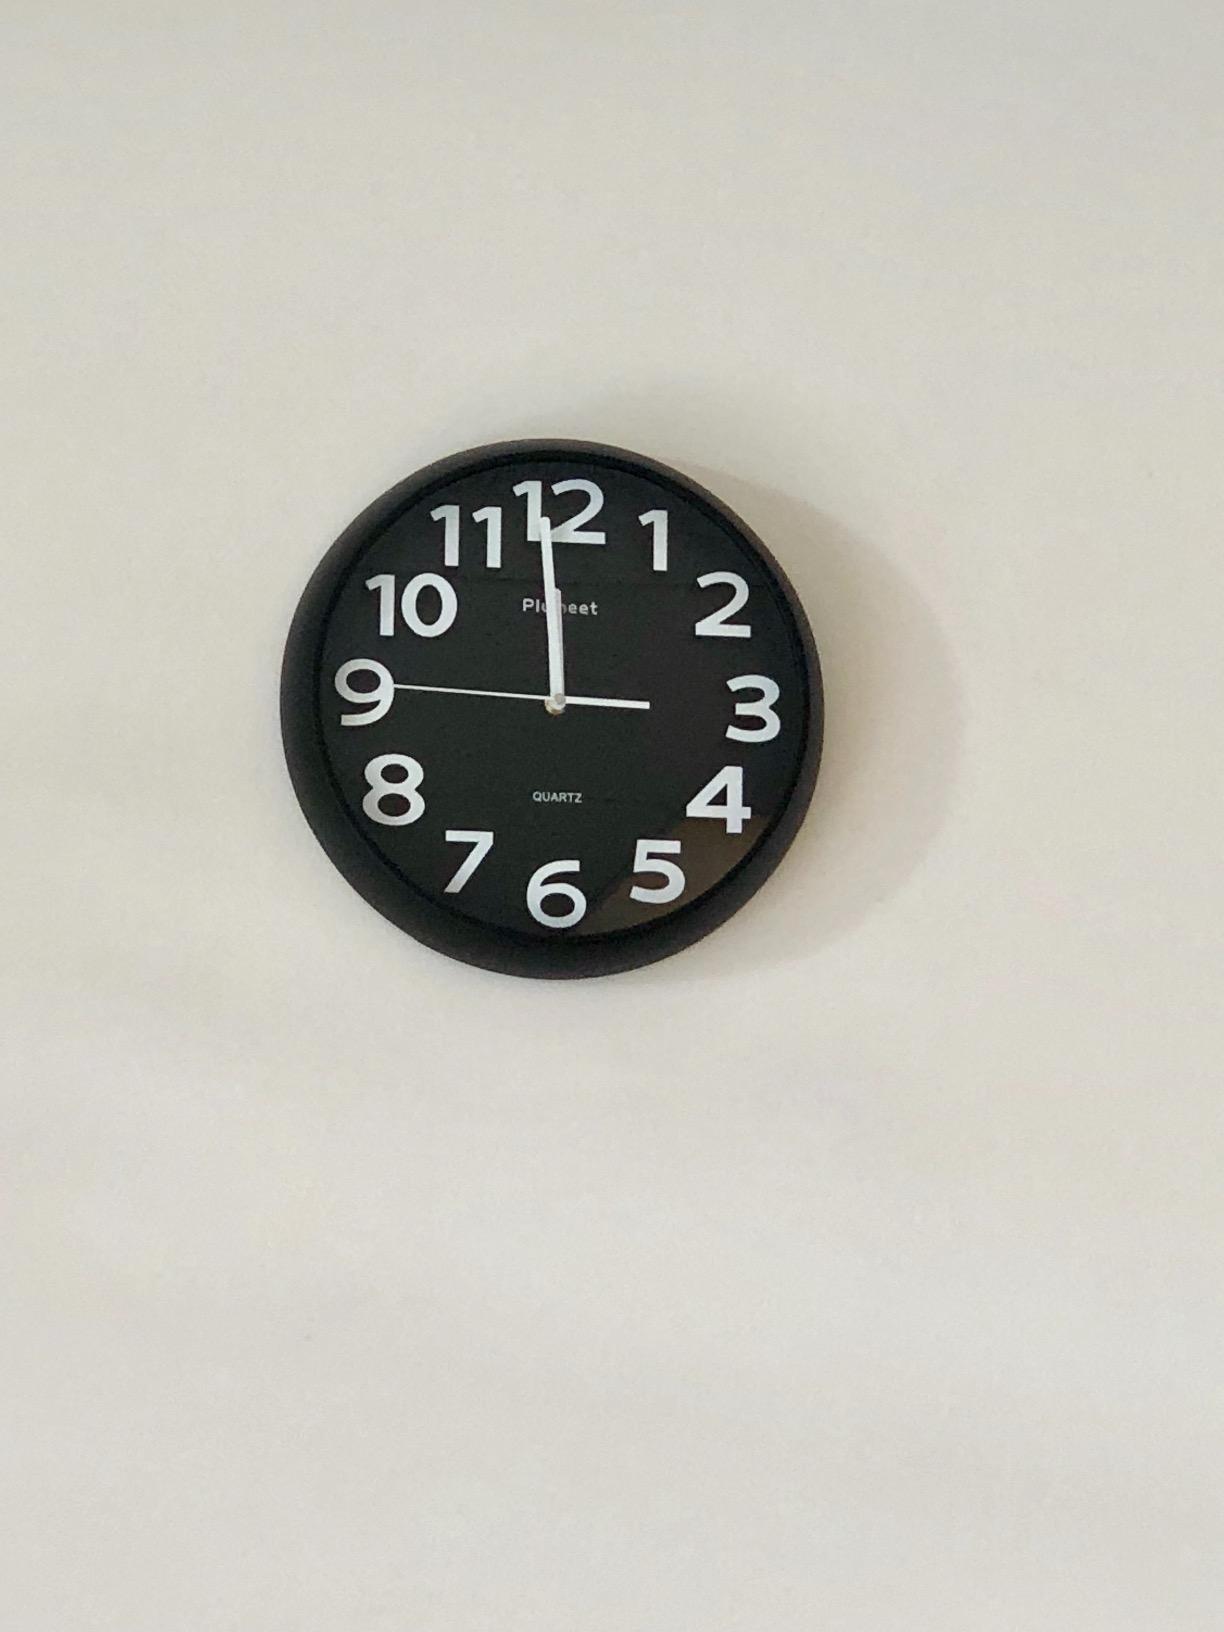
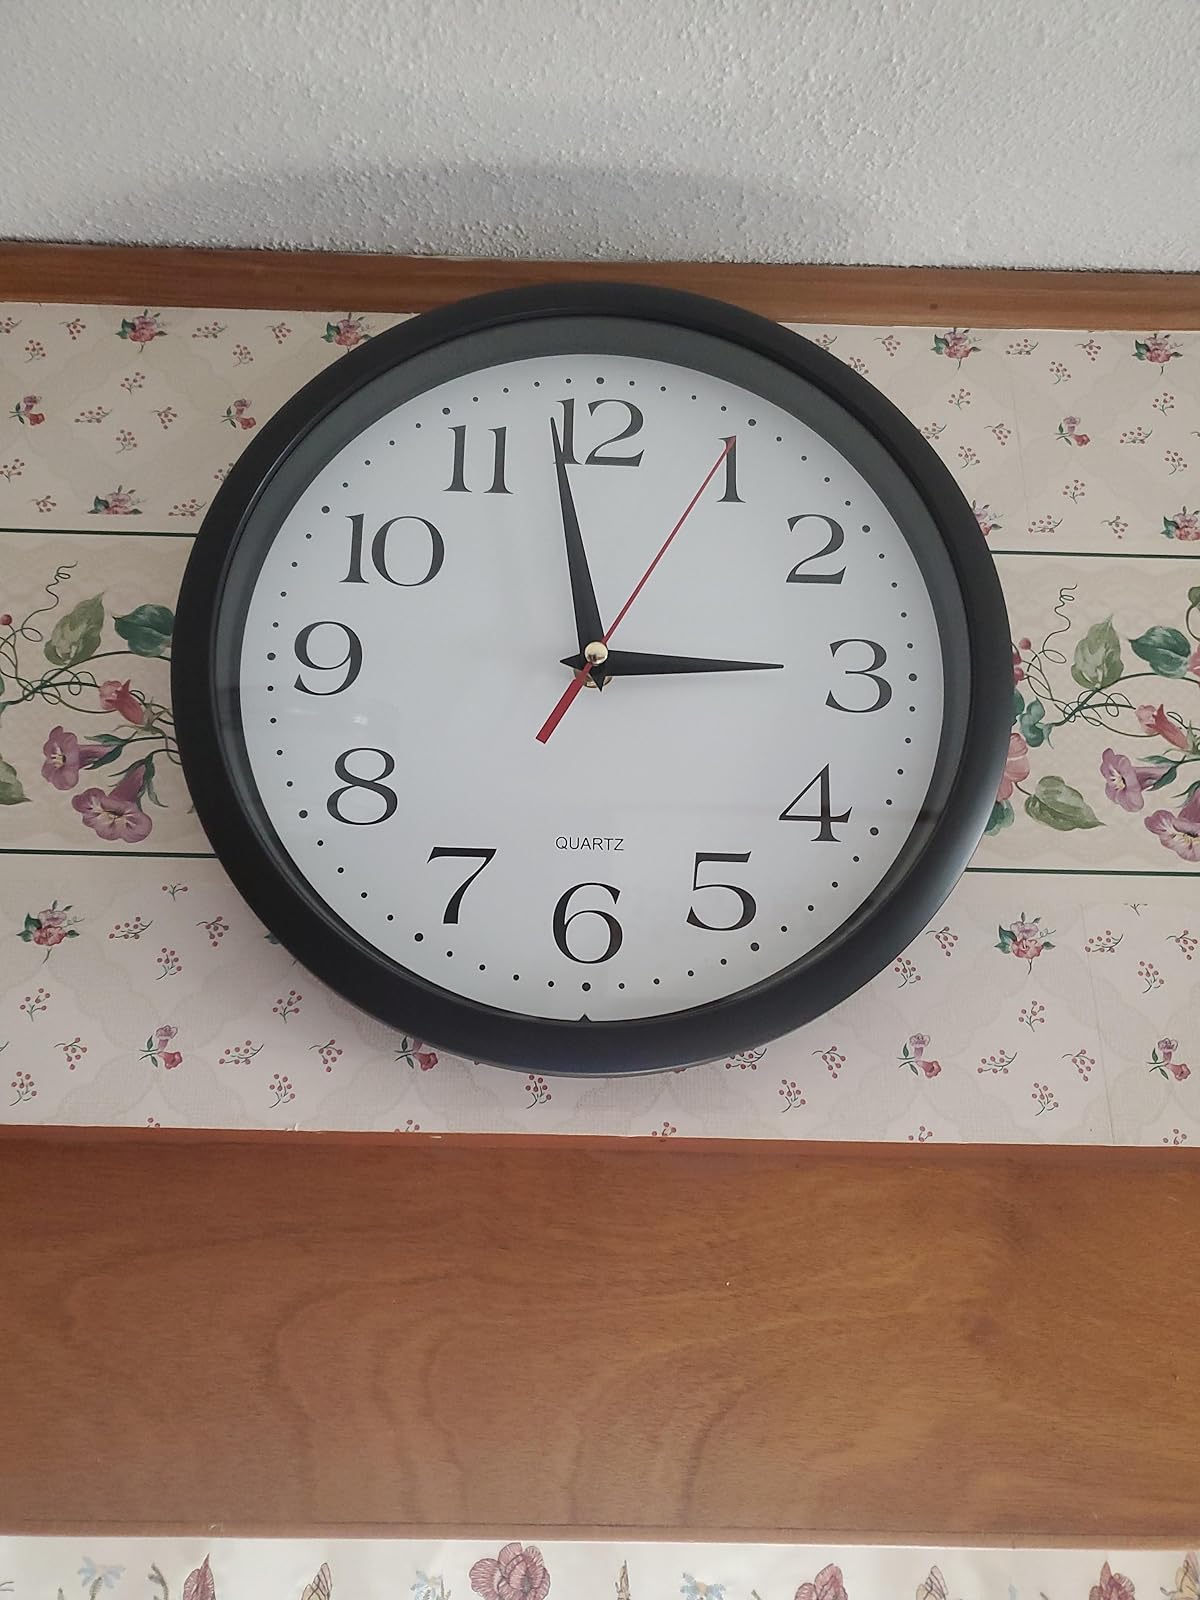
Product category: clock
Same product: no